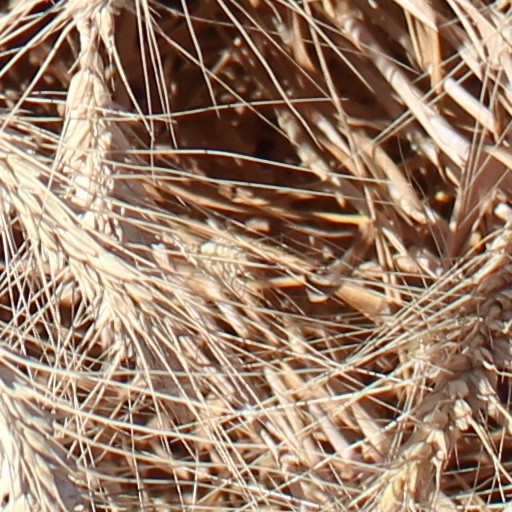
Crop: wheat